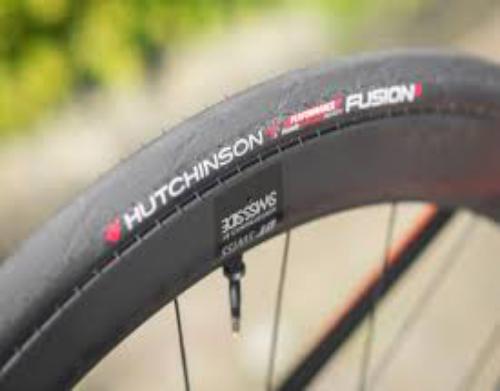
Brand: hutchinson tires
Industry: Transportation